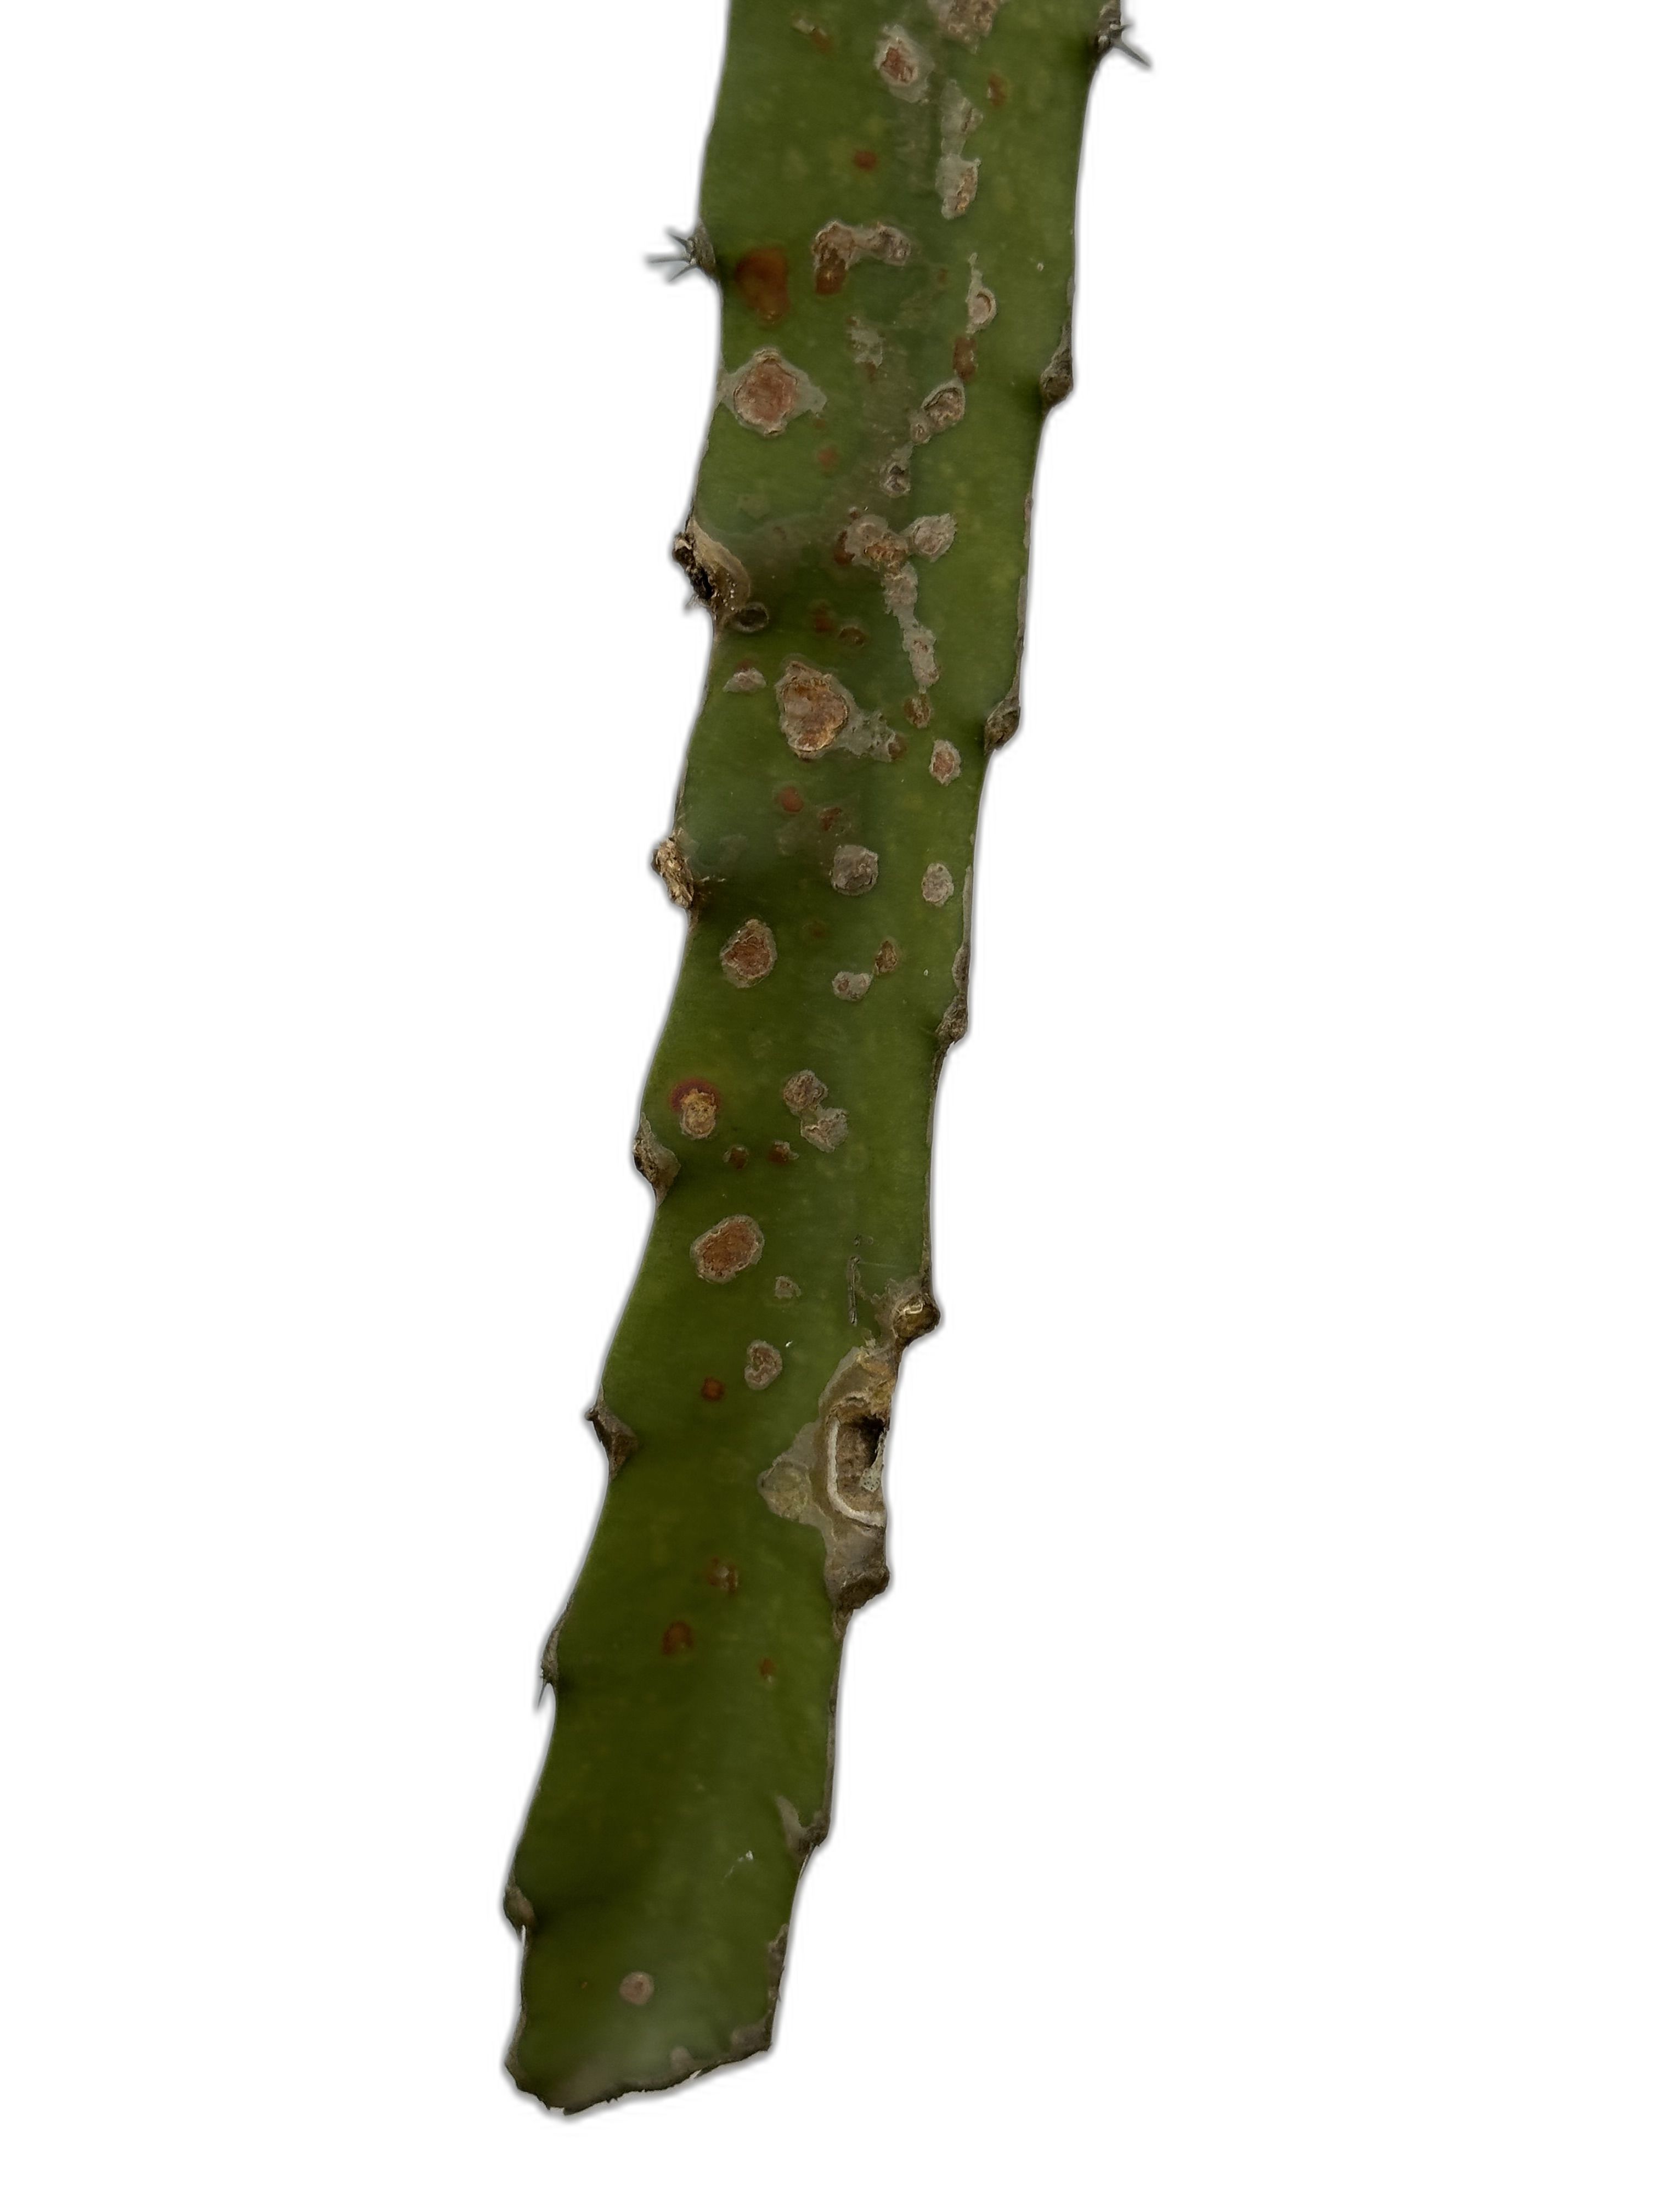
Label: Bad leaf